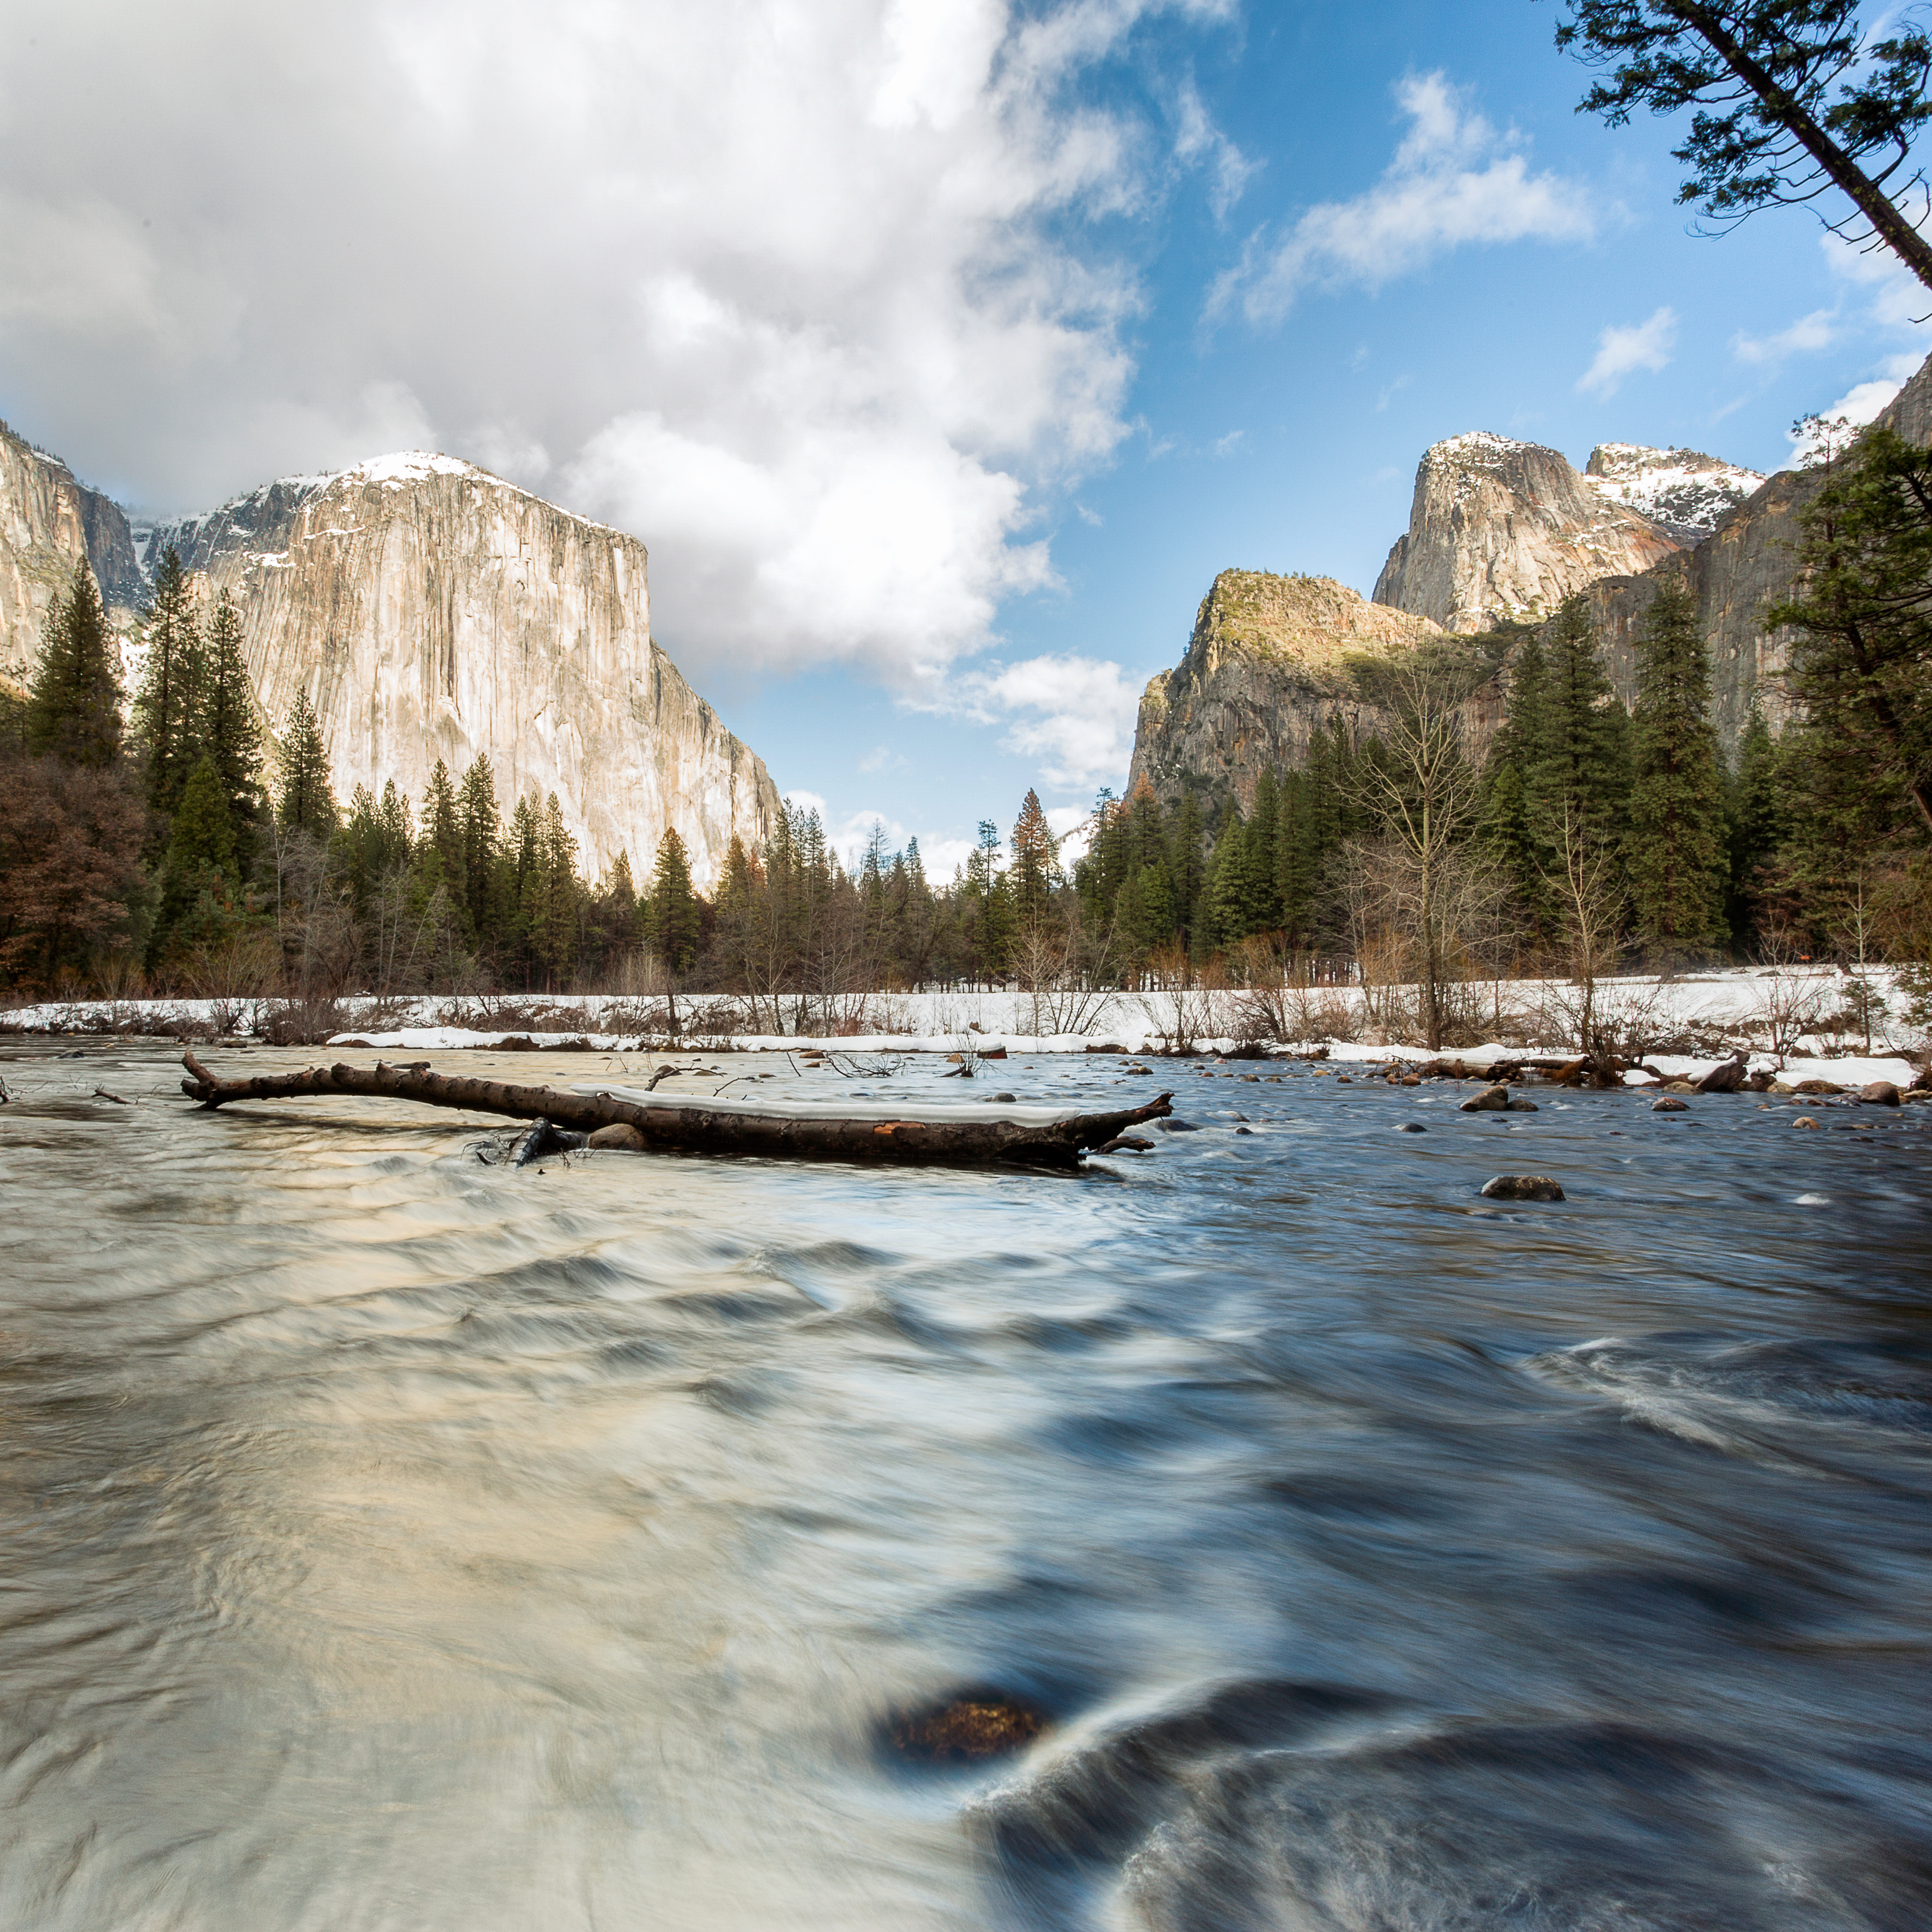
landscape, sea, tree, water, nature, rock, wilderness, mountain, snow, winter, cloud, shore, lake, river, mountain range, flow, reflection, flowing, rapid, body of water, landform, geographical feature, mountainous landforms